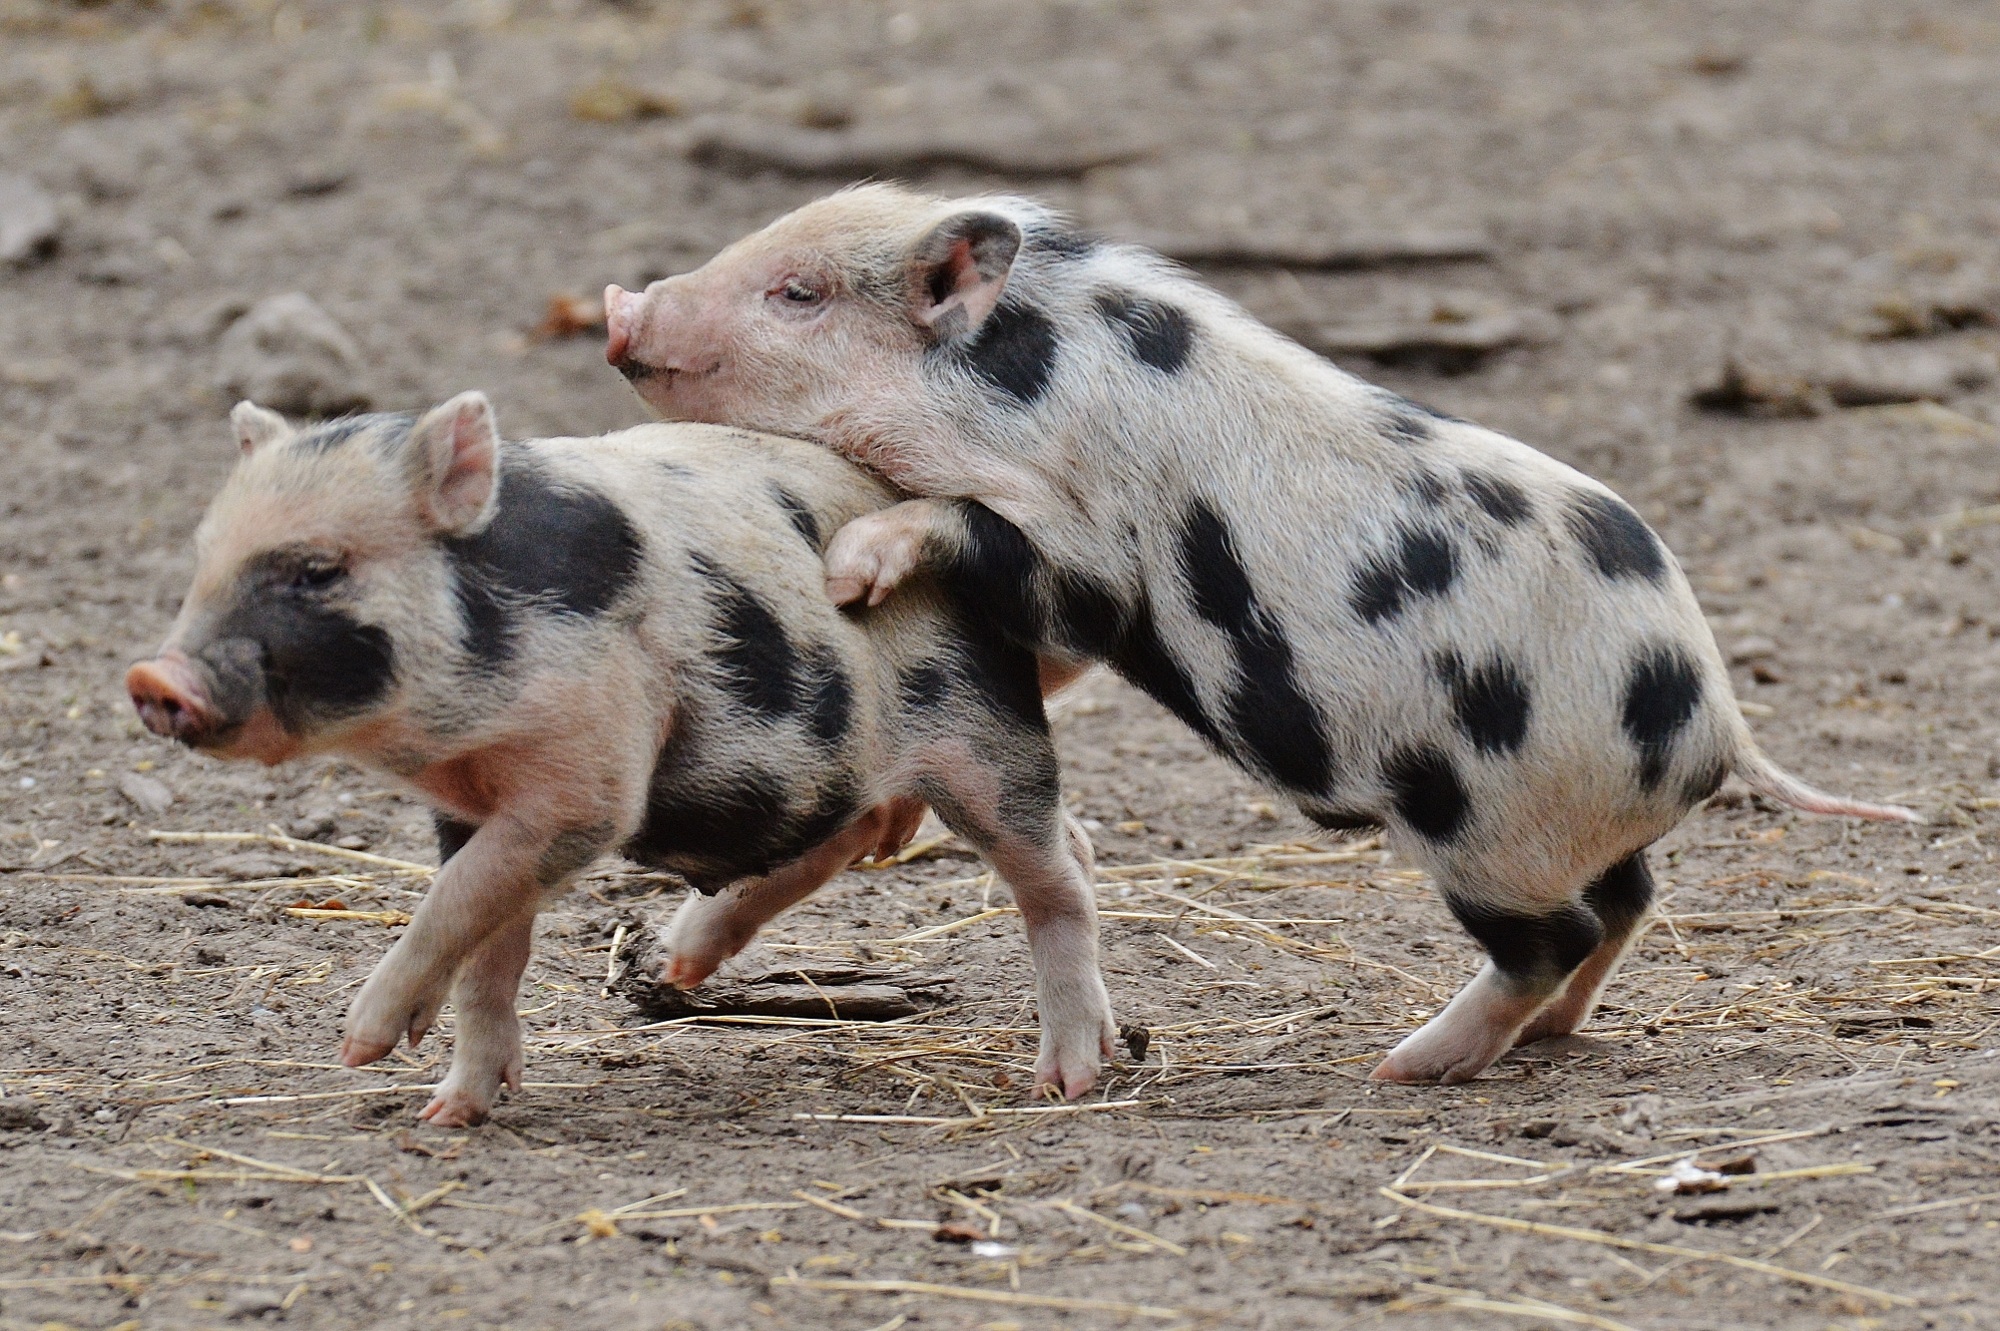
play, sweet, cute, mammal, fauna, piglet, vertebrate, funny, mini, pig, wildpark poing, small pigs, domestic pig, pig like mammal